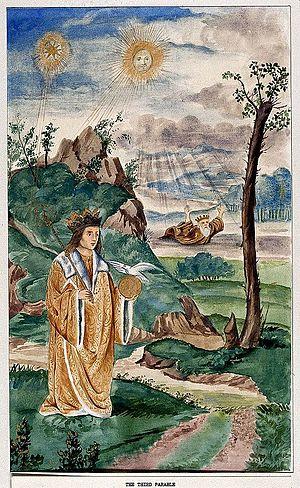
Le Splendor Solis est un traité alchimique manuscrit du XVIᵉ siècle en allemand, célèbre par sa série d'illustrations en couleur. Le plus ancien manuscrit date de 1532-1535 et se trouve au Kupferstichkabinett du Staatliche Museen zu Berlin.